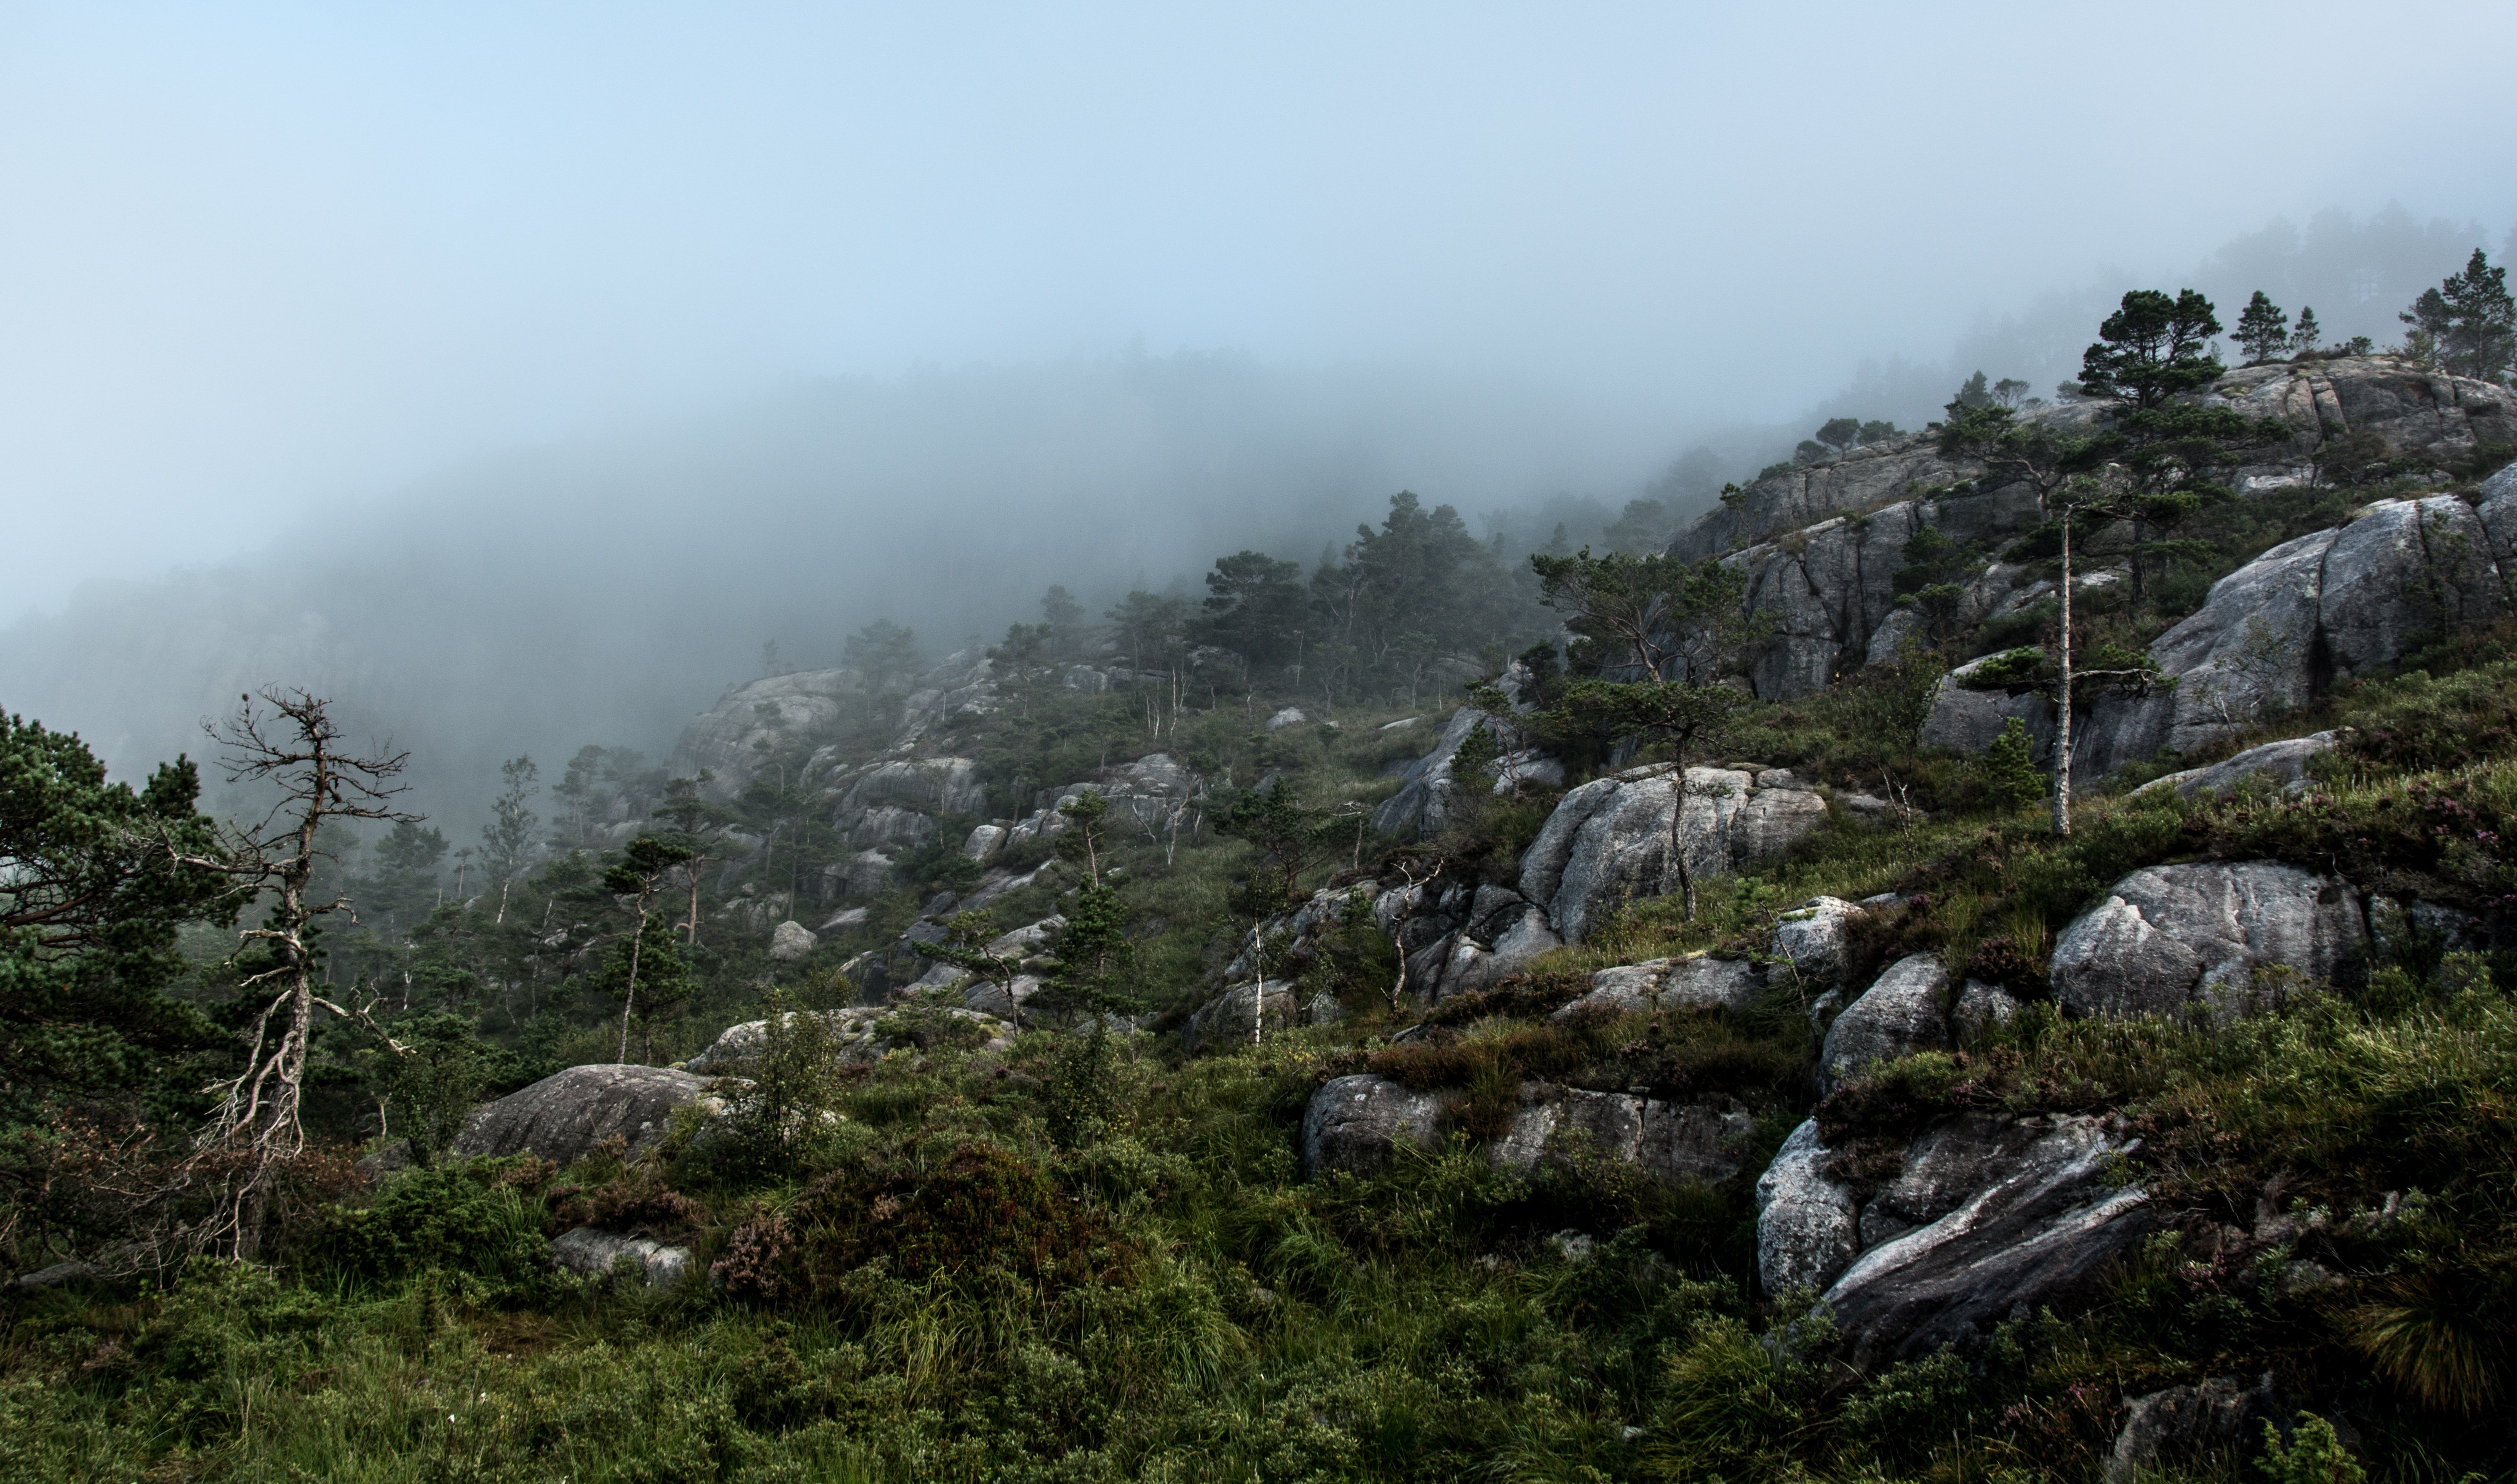
landscape, tree, forest, wilderness, mountain, hill, adventure, valley, mountain range, jungle, weather, ridge, rainforest, plateau, habitat, ecosystem, natural environment, geographical feature, atmospheric phenomenon, mountainous landforms